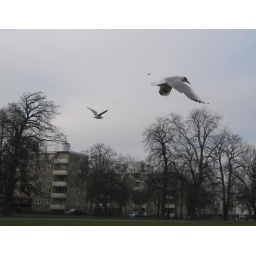
Gulls in flight over trees and building